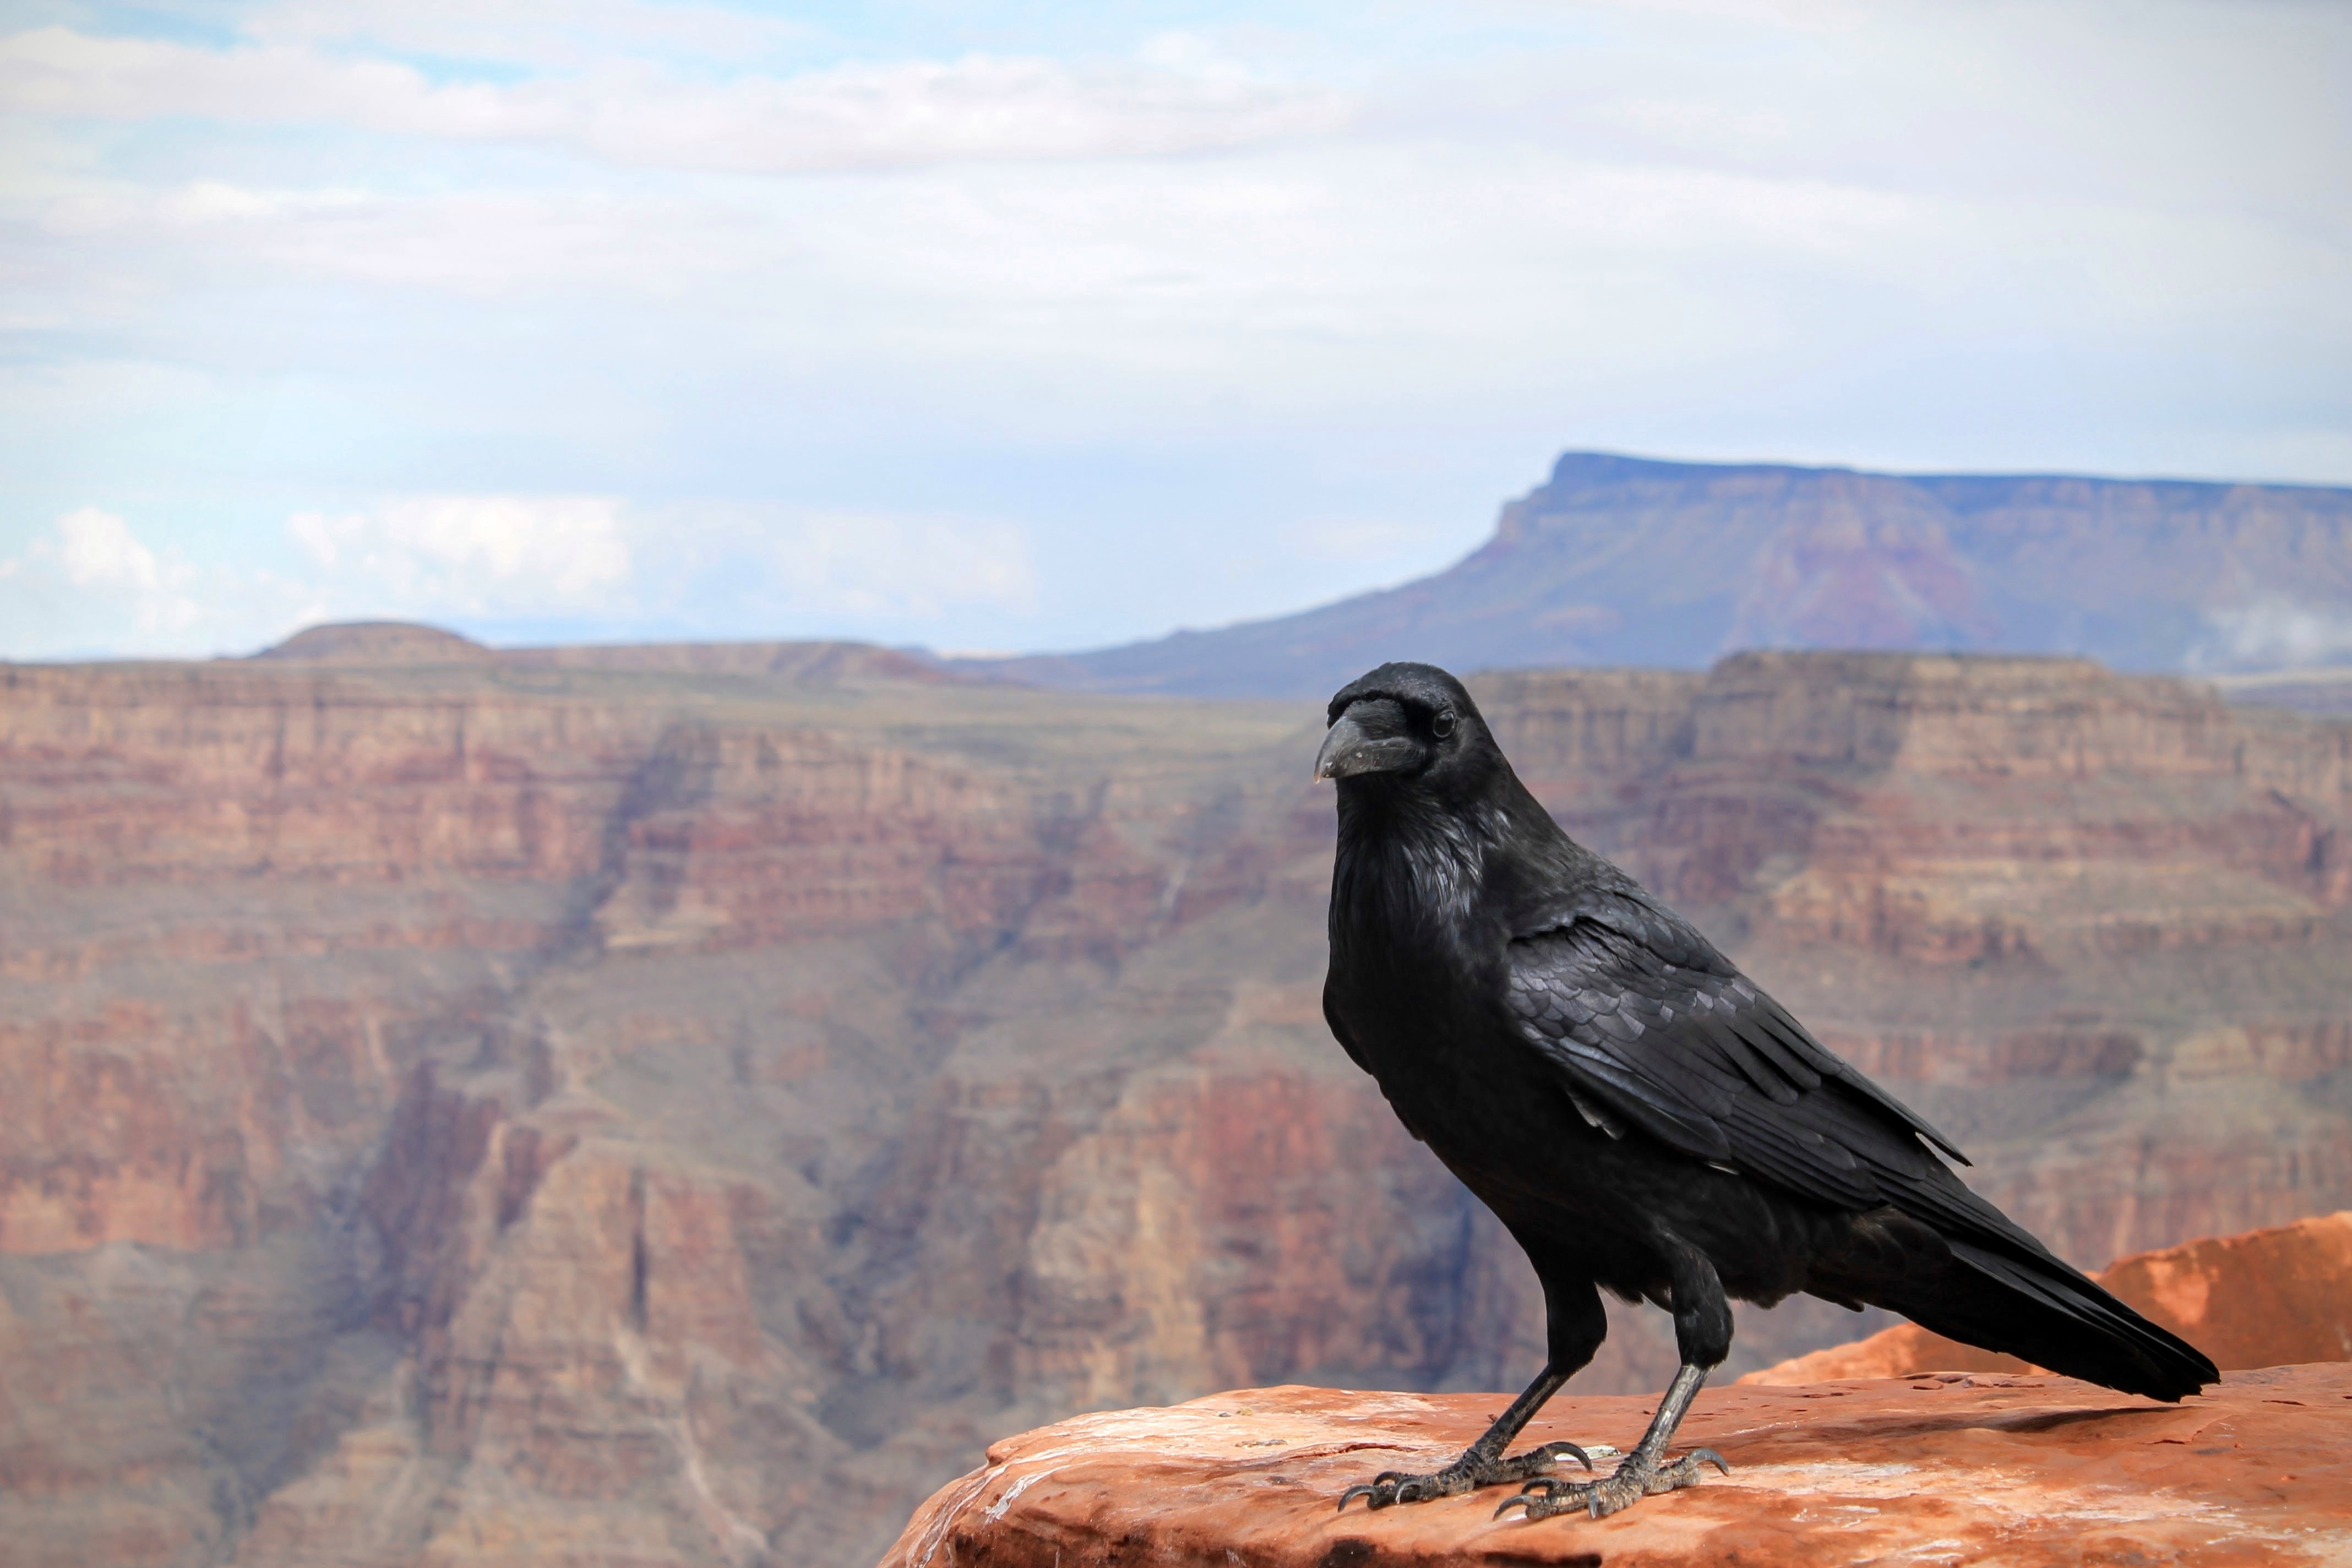
bird, animal, wildlife, grand canyon, black, national park, fauna, crow, bird of prey, arizona, raven, perching bird